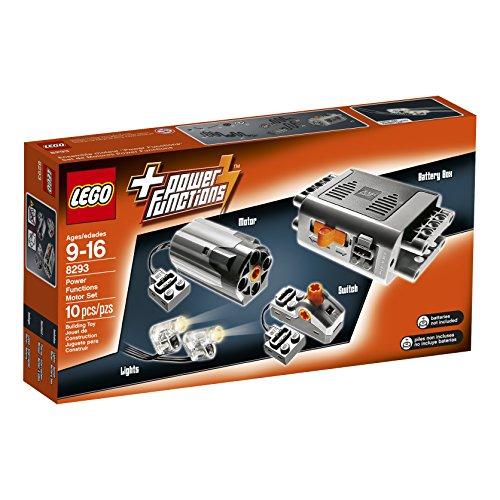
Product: LEGO Technic Power Functions Motor Set 8293 (10 Pieces)
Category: Toys & Games | Building Toys | Building Sets
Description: Power up LEGO Technic creations with this Power Functions Motor Set.
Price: $28.82
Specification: ProductDimensions:10.3x5.5x1.9inches|ItemWeight:6.4ounces|ShippingWeight:6.4ounces(Viewshippingratesandpolicies)|DomesticShipping:ItemcanbeshippedwithinU.S.|InternationalShipping:Thisitemisnoteligibleforinternationalshipping.LearnMore|ASIN:B01E78WLCU|Itemmodelnumber:6176897|Manufacturerrecommendedage:9-16years|Batteries:6AAbatteriesrequired.